702d Expeditionary Airlift Squadron

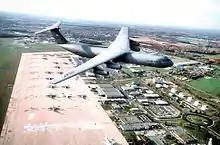
C-141 of the 438th and 514th Wings over McGuire

By 1968 regular air force military airlift squadrons were operating the Lockheed C-141 Starlifter, while the reserves still flew the obsolete Douglas C-124 Globemaster II. As the Globemaster was retired, Air Force Reserve formed associate units, initially with the C-141. In this program reserve units flew and maintained aircraft owned by an associated regular unit. In April 1971, the squadron was redesignated the 701st Military Airlift Squadron and activated at McGuire Air Force Base, New Jersey, where it was assigned to the 903d Military Airlift Group as an associate of the 438th Military Airlift Wing. Two years later, the 514th Military Airlift Wing replaced the 903d Group as the reserve command for McGuire airlift units. It provided worldwide airlift until the retirement of C-141 aircraft in 2000.